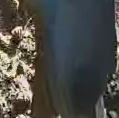
Face region: mouth_nostrils (mouth_chin_nostrils_and_profile)
Pain indicator: moderately_present